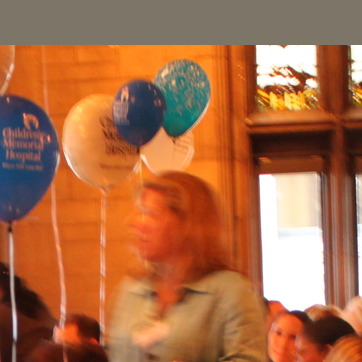
Material: hair